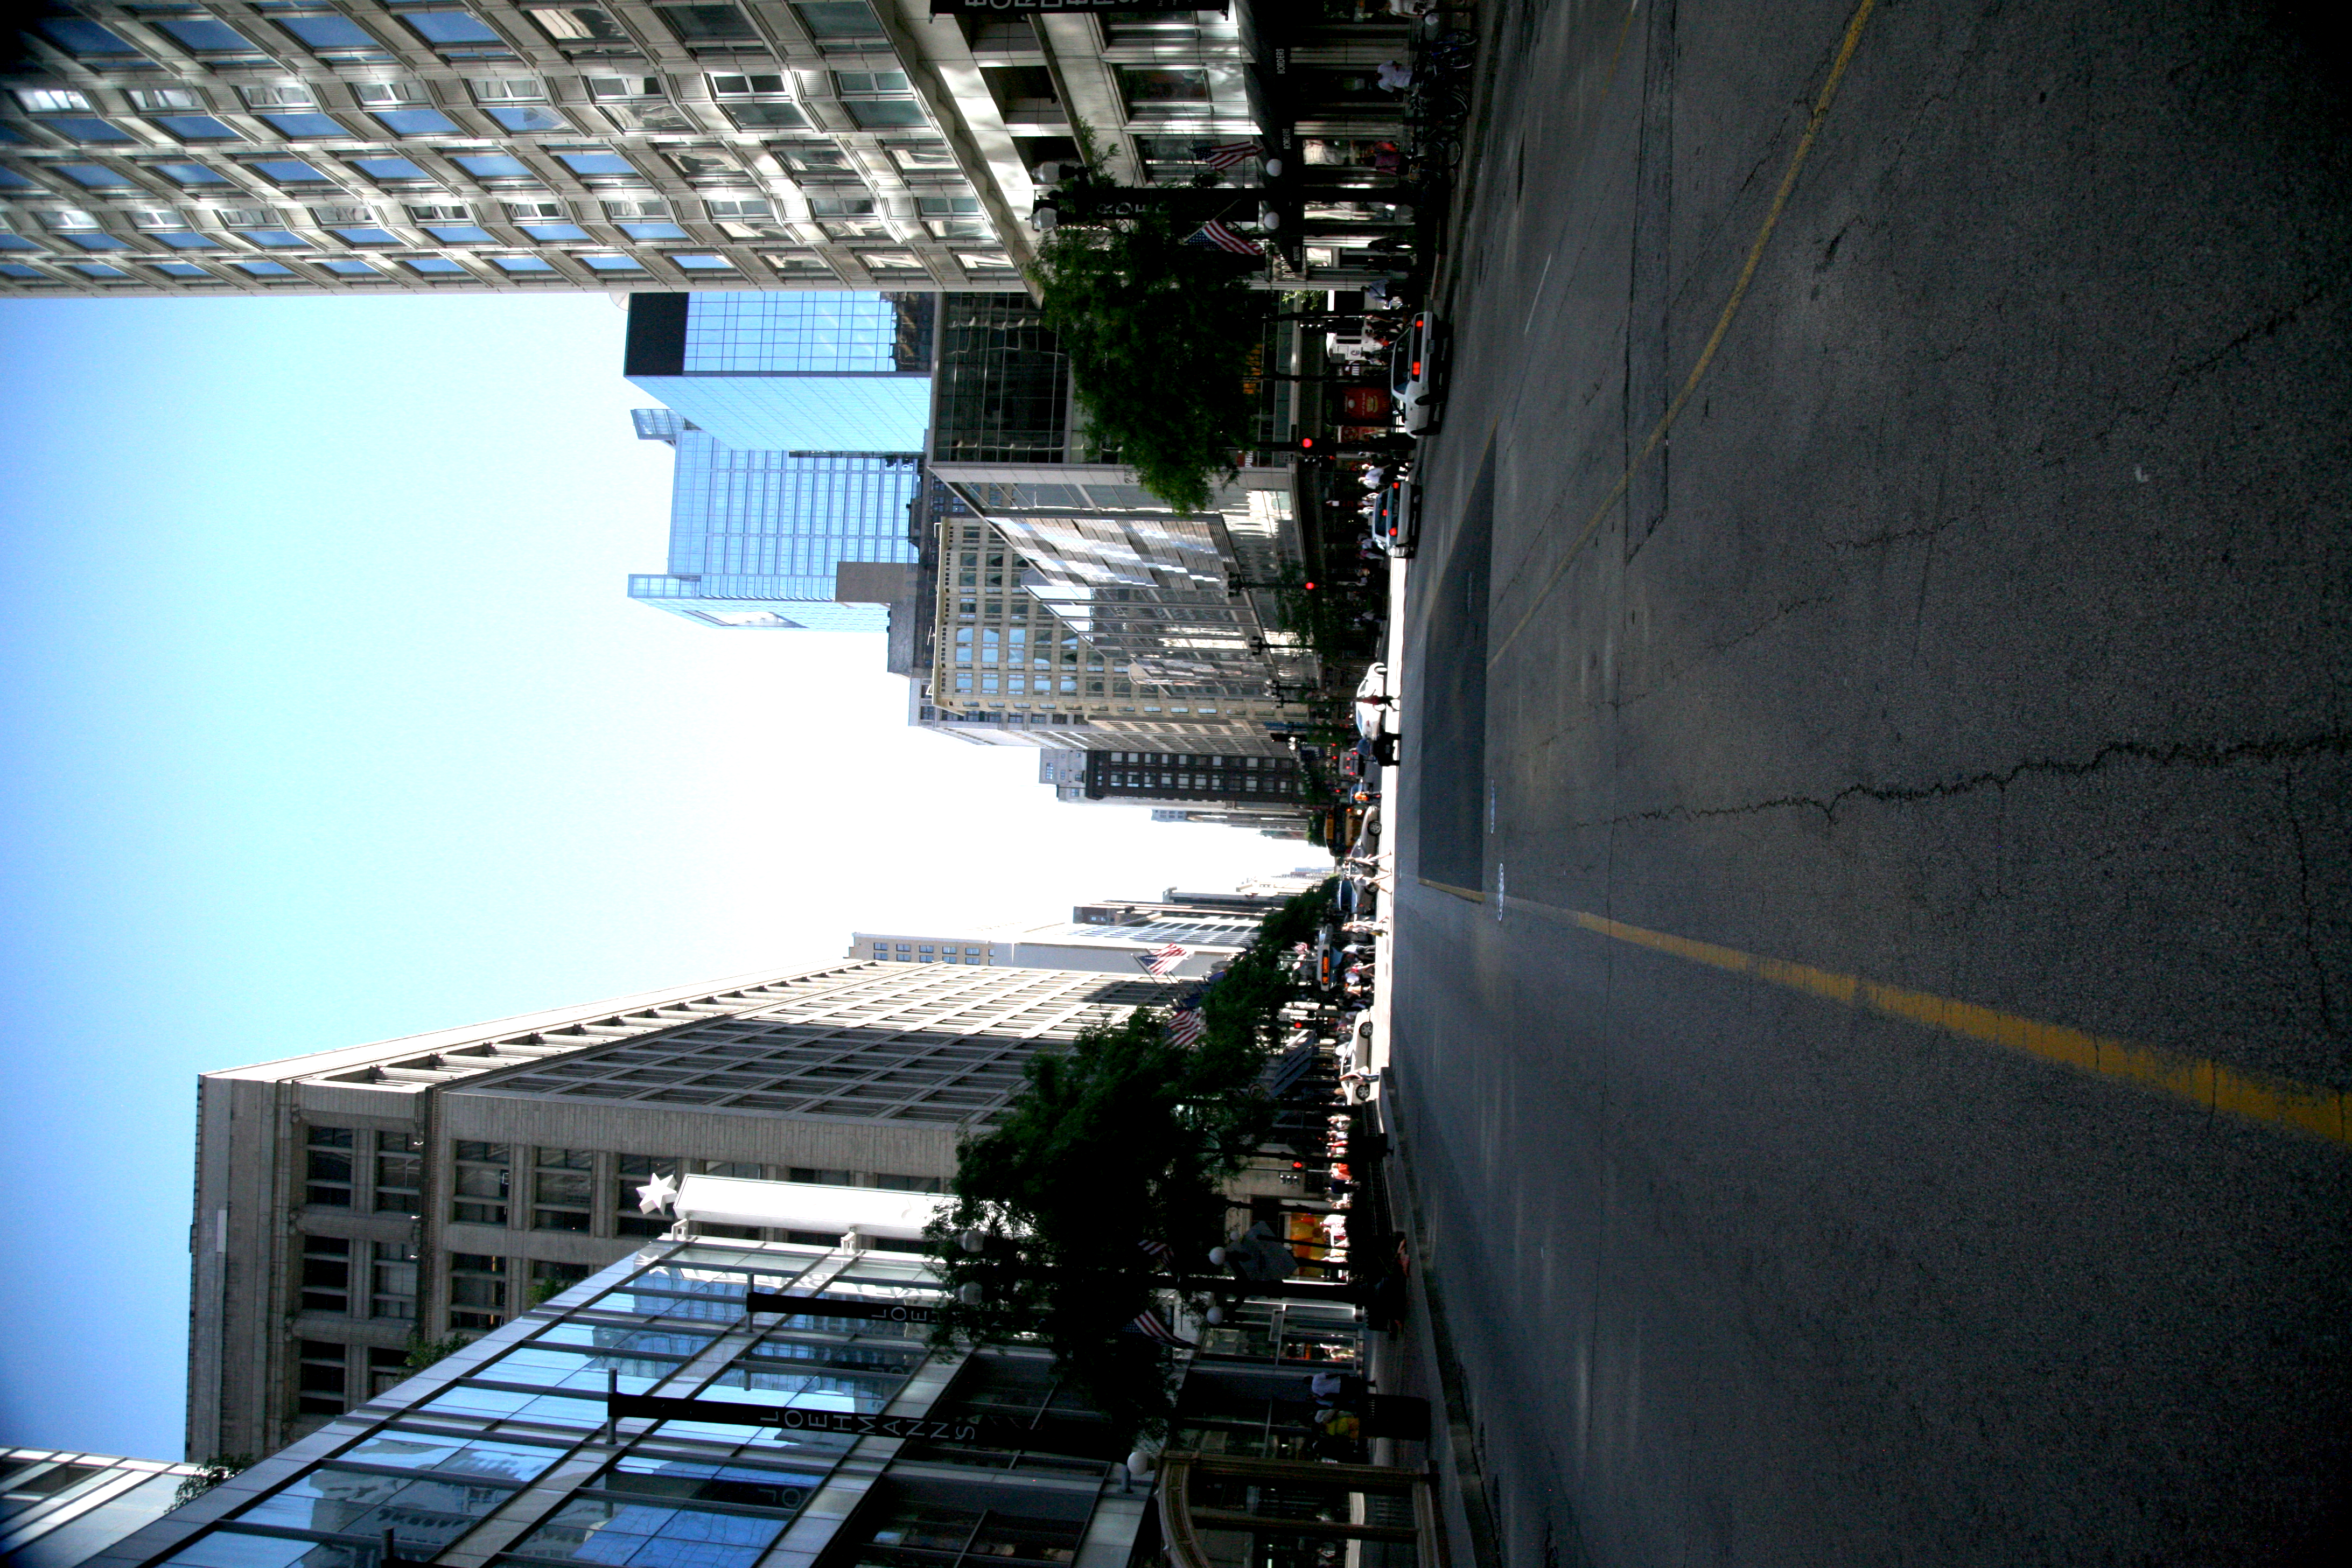
pedestrian, architecture, road, skyline, street, building, city, skyscraper, cityscape, downtown, evening, chicago, lane, tower block, infrastructure, 5d, loop, metropolis, neighbourhood, urban area, residential area, human settlement, metropolitan area